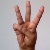
The image shows a hand gesture representing the letter 'W' in Indian Sign Language.